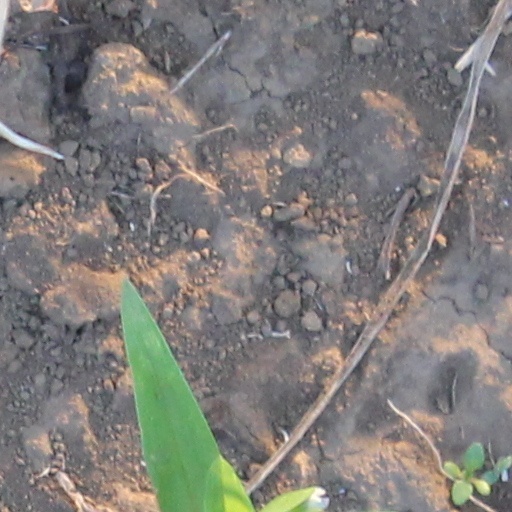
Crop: wheat